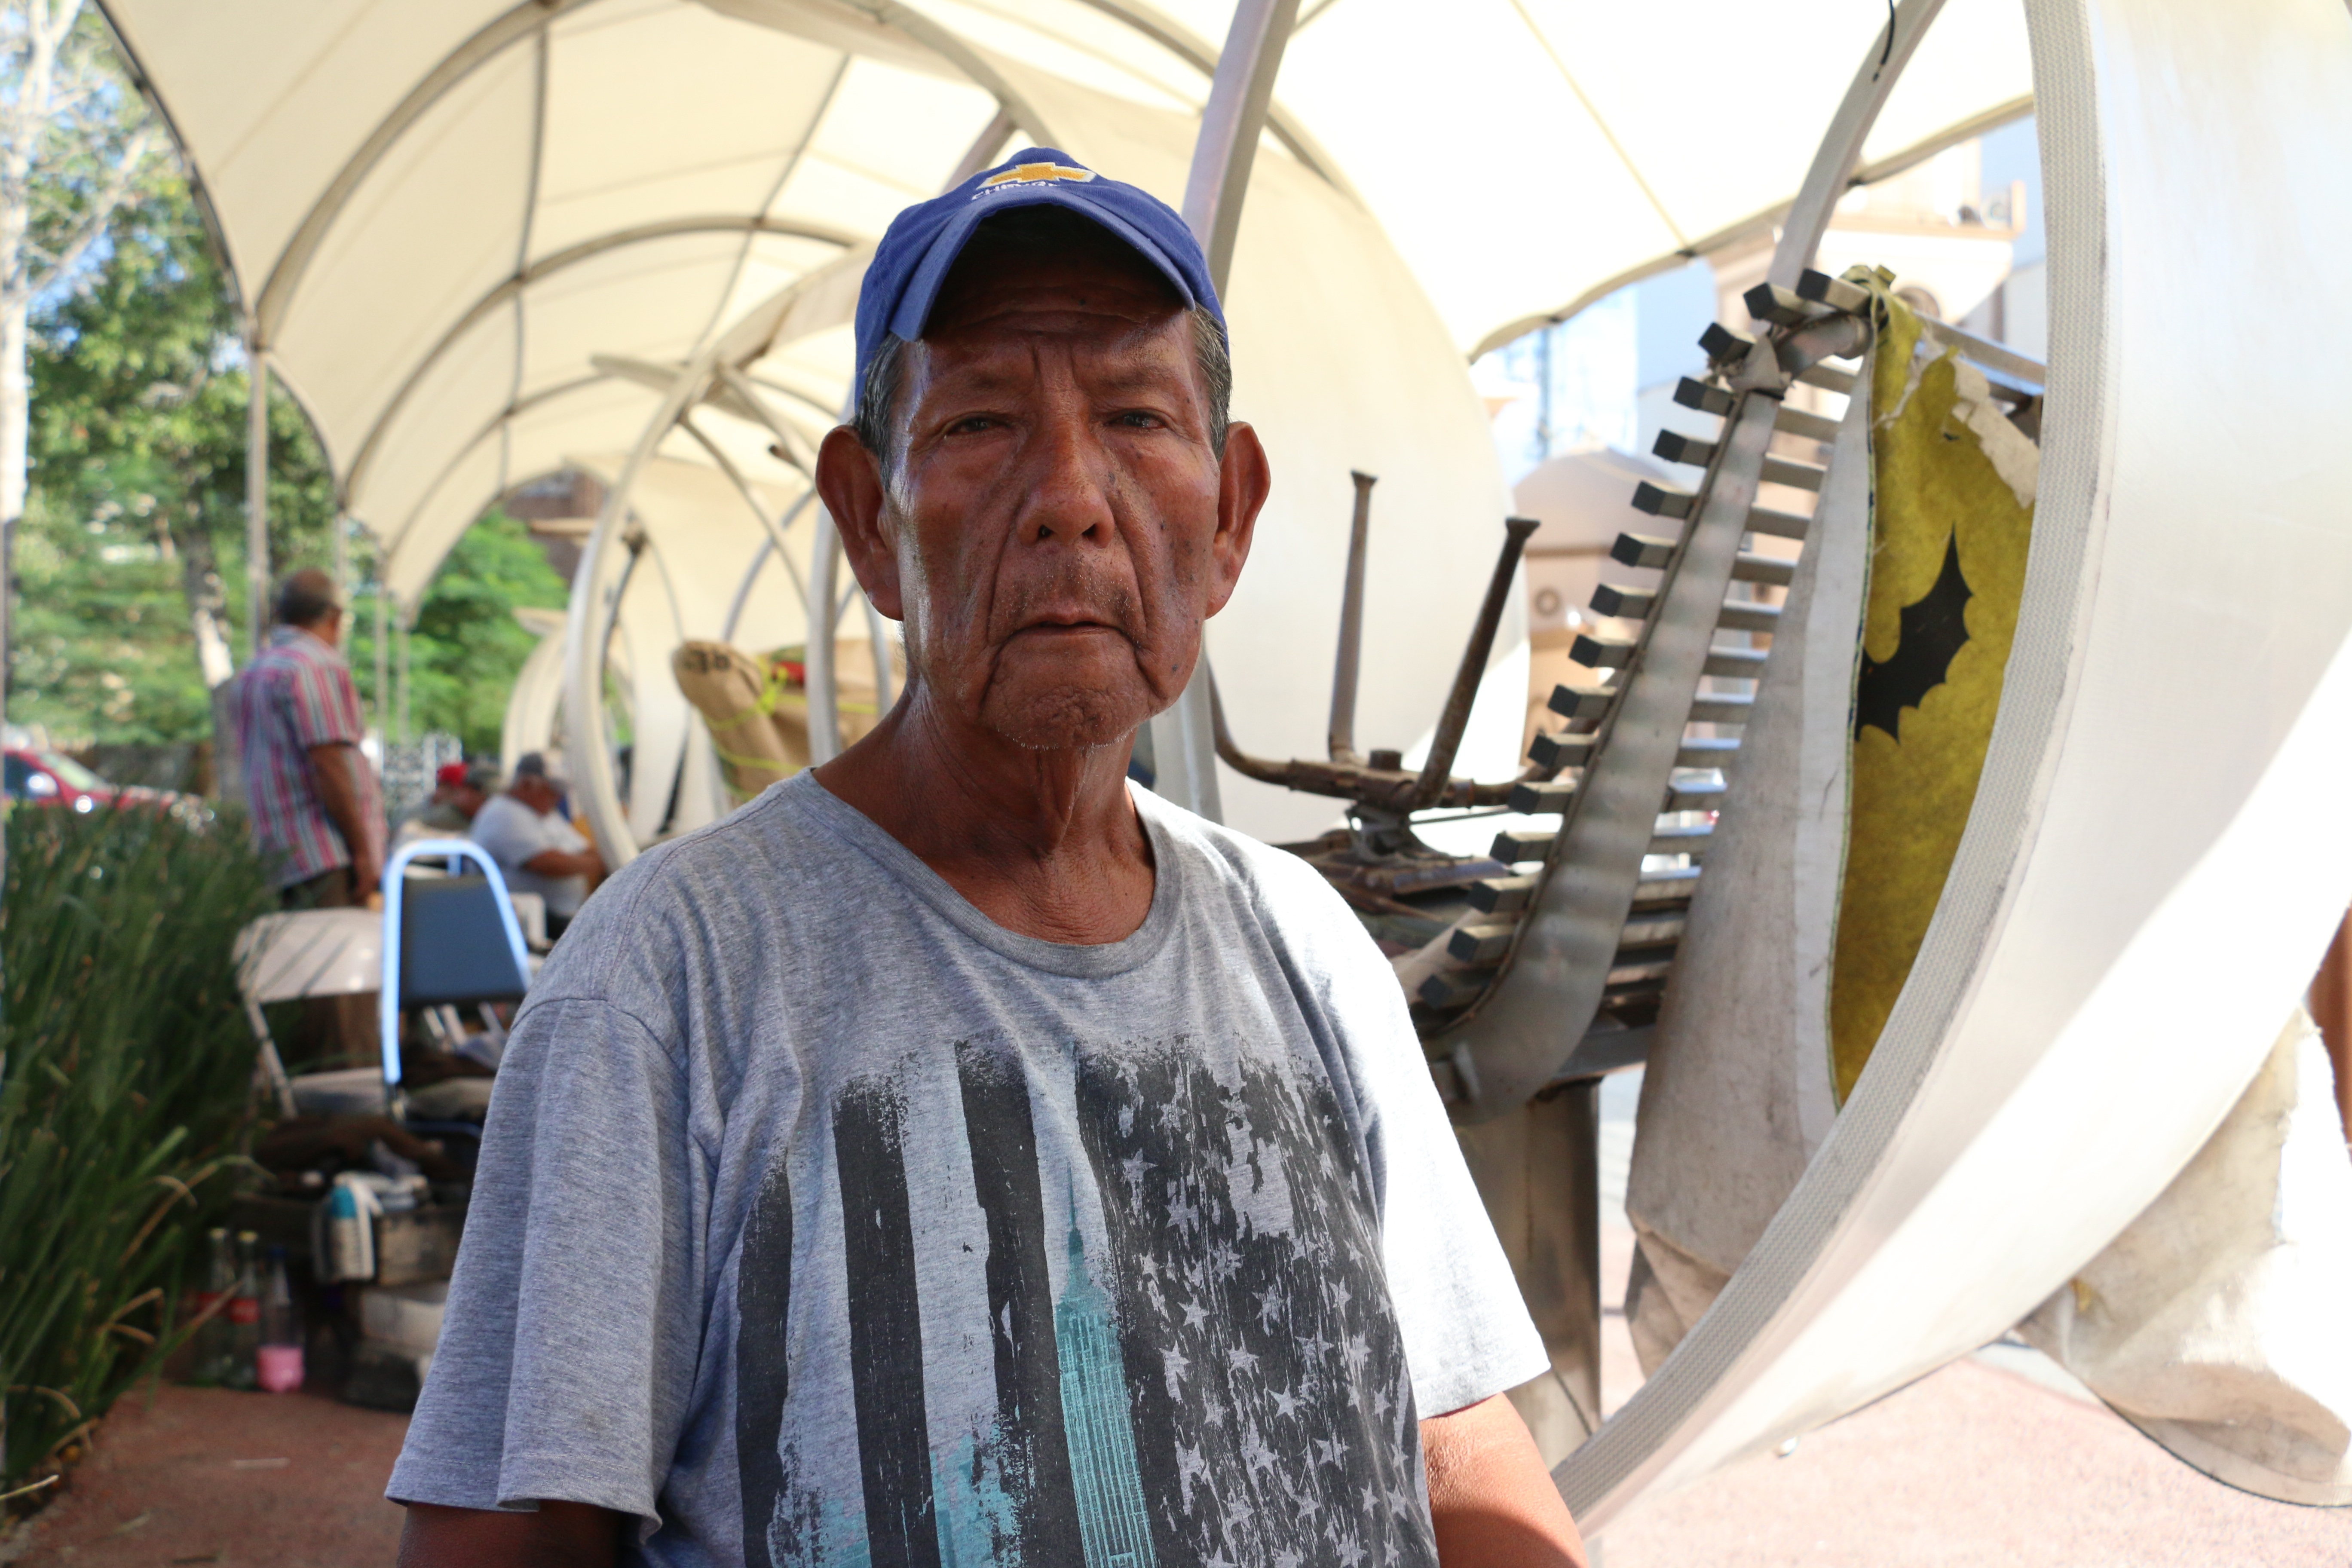
vacation, recreation, vehicle, tourism, headgear